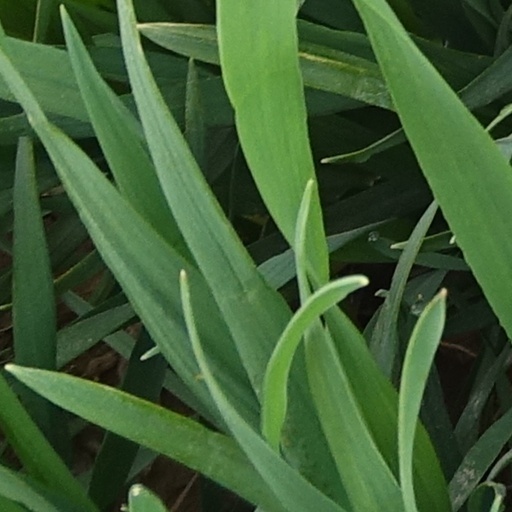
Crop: wheat